John Marston (playwright)

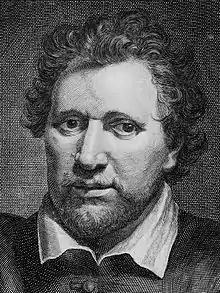
Ben Jonson: rival, co-author, frenemy

By 1601, he was well known in London literary circles, particularly in his role as enemy to the equally pugnacious Ben Jonson. Jonson, who reported to Drummond that Marston had accused him of sexual profligacy, satirized Marston as Clove in "Every Man Out of His Humour", as Crispinus in "Poetaster", and as Hedon in "Cynthia's Revels". Jonson criticised Marston for being a false poet, a vain, careless writer who plagiarised the works of others and whose own works were marked by bizarre diction and ugly neologisms. For his part, Marston may have satirized Jonson as the complacent, arrogant critic Brabant Senior in "Jack Drum's Entertainment" and as the envious, misanthropic playwright and satirist Lampatho Doria in "What You Will".